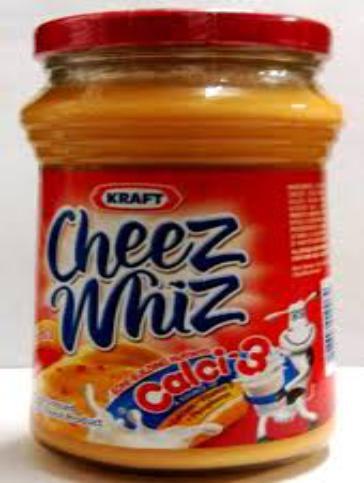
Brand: Cheez Whiz
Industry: Food